Chris Bambery

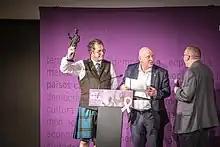
Chris Bambery (left) with Hywel Williams in Barcelona in 2019.

Chris Bambery is a Scottish political activist, socialist, author, journalist, TV presenter and producer, most recently with the Islam Channel where he hosts their current affairs programme "The Report".